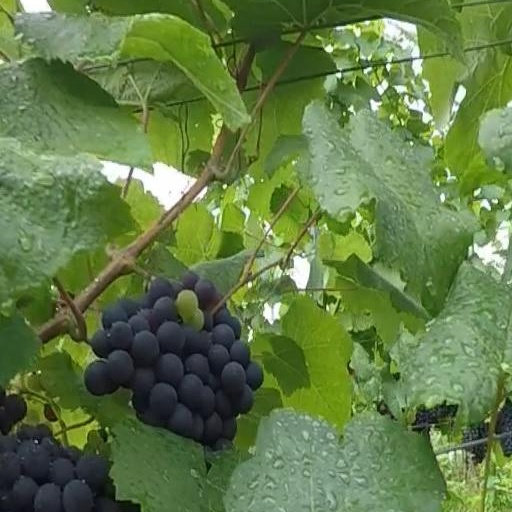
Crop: grape